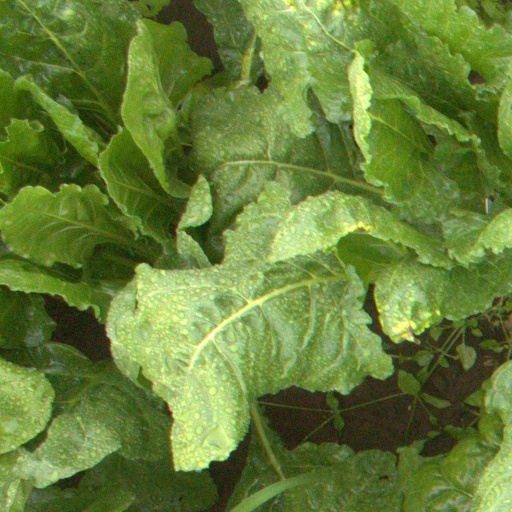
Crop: sugar beet